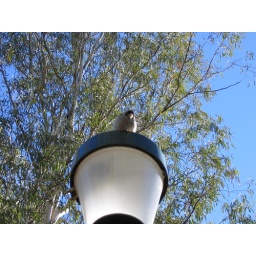
This bird was right above dad's head watching him eat a fruit bun